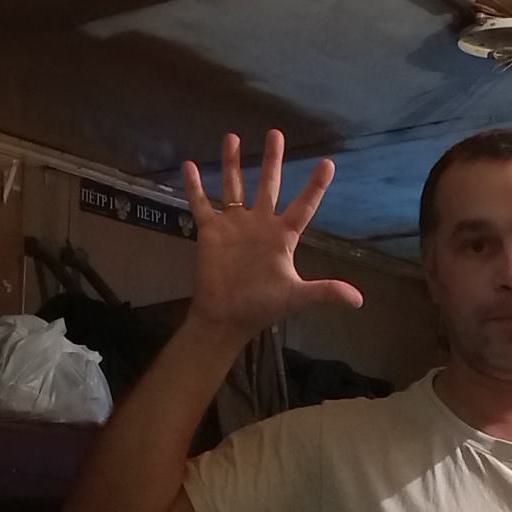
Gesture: palm